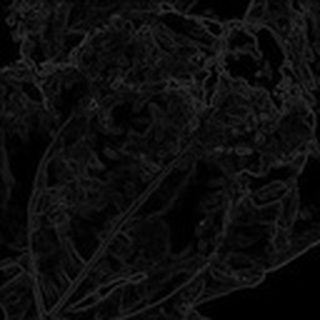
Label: cotton_bacterial_blight